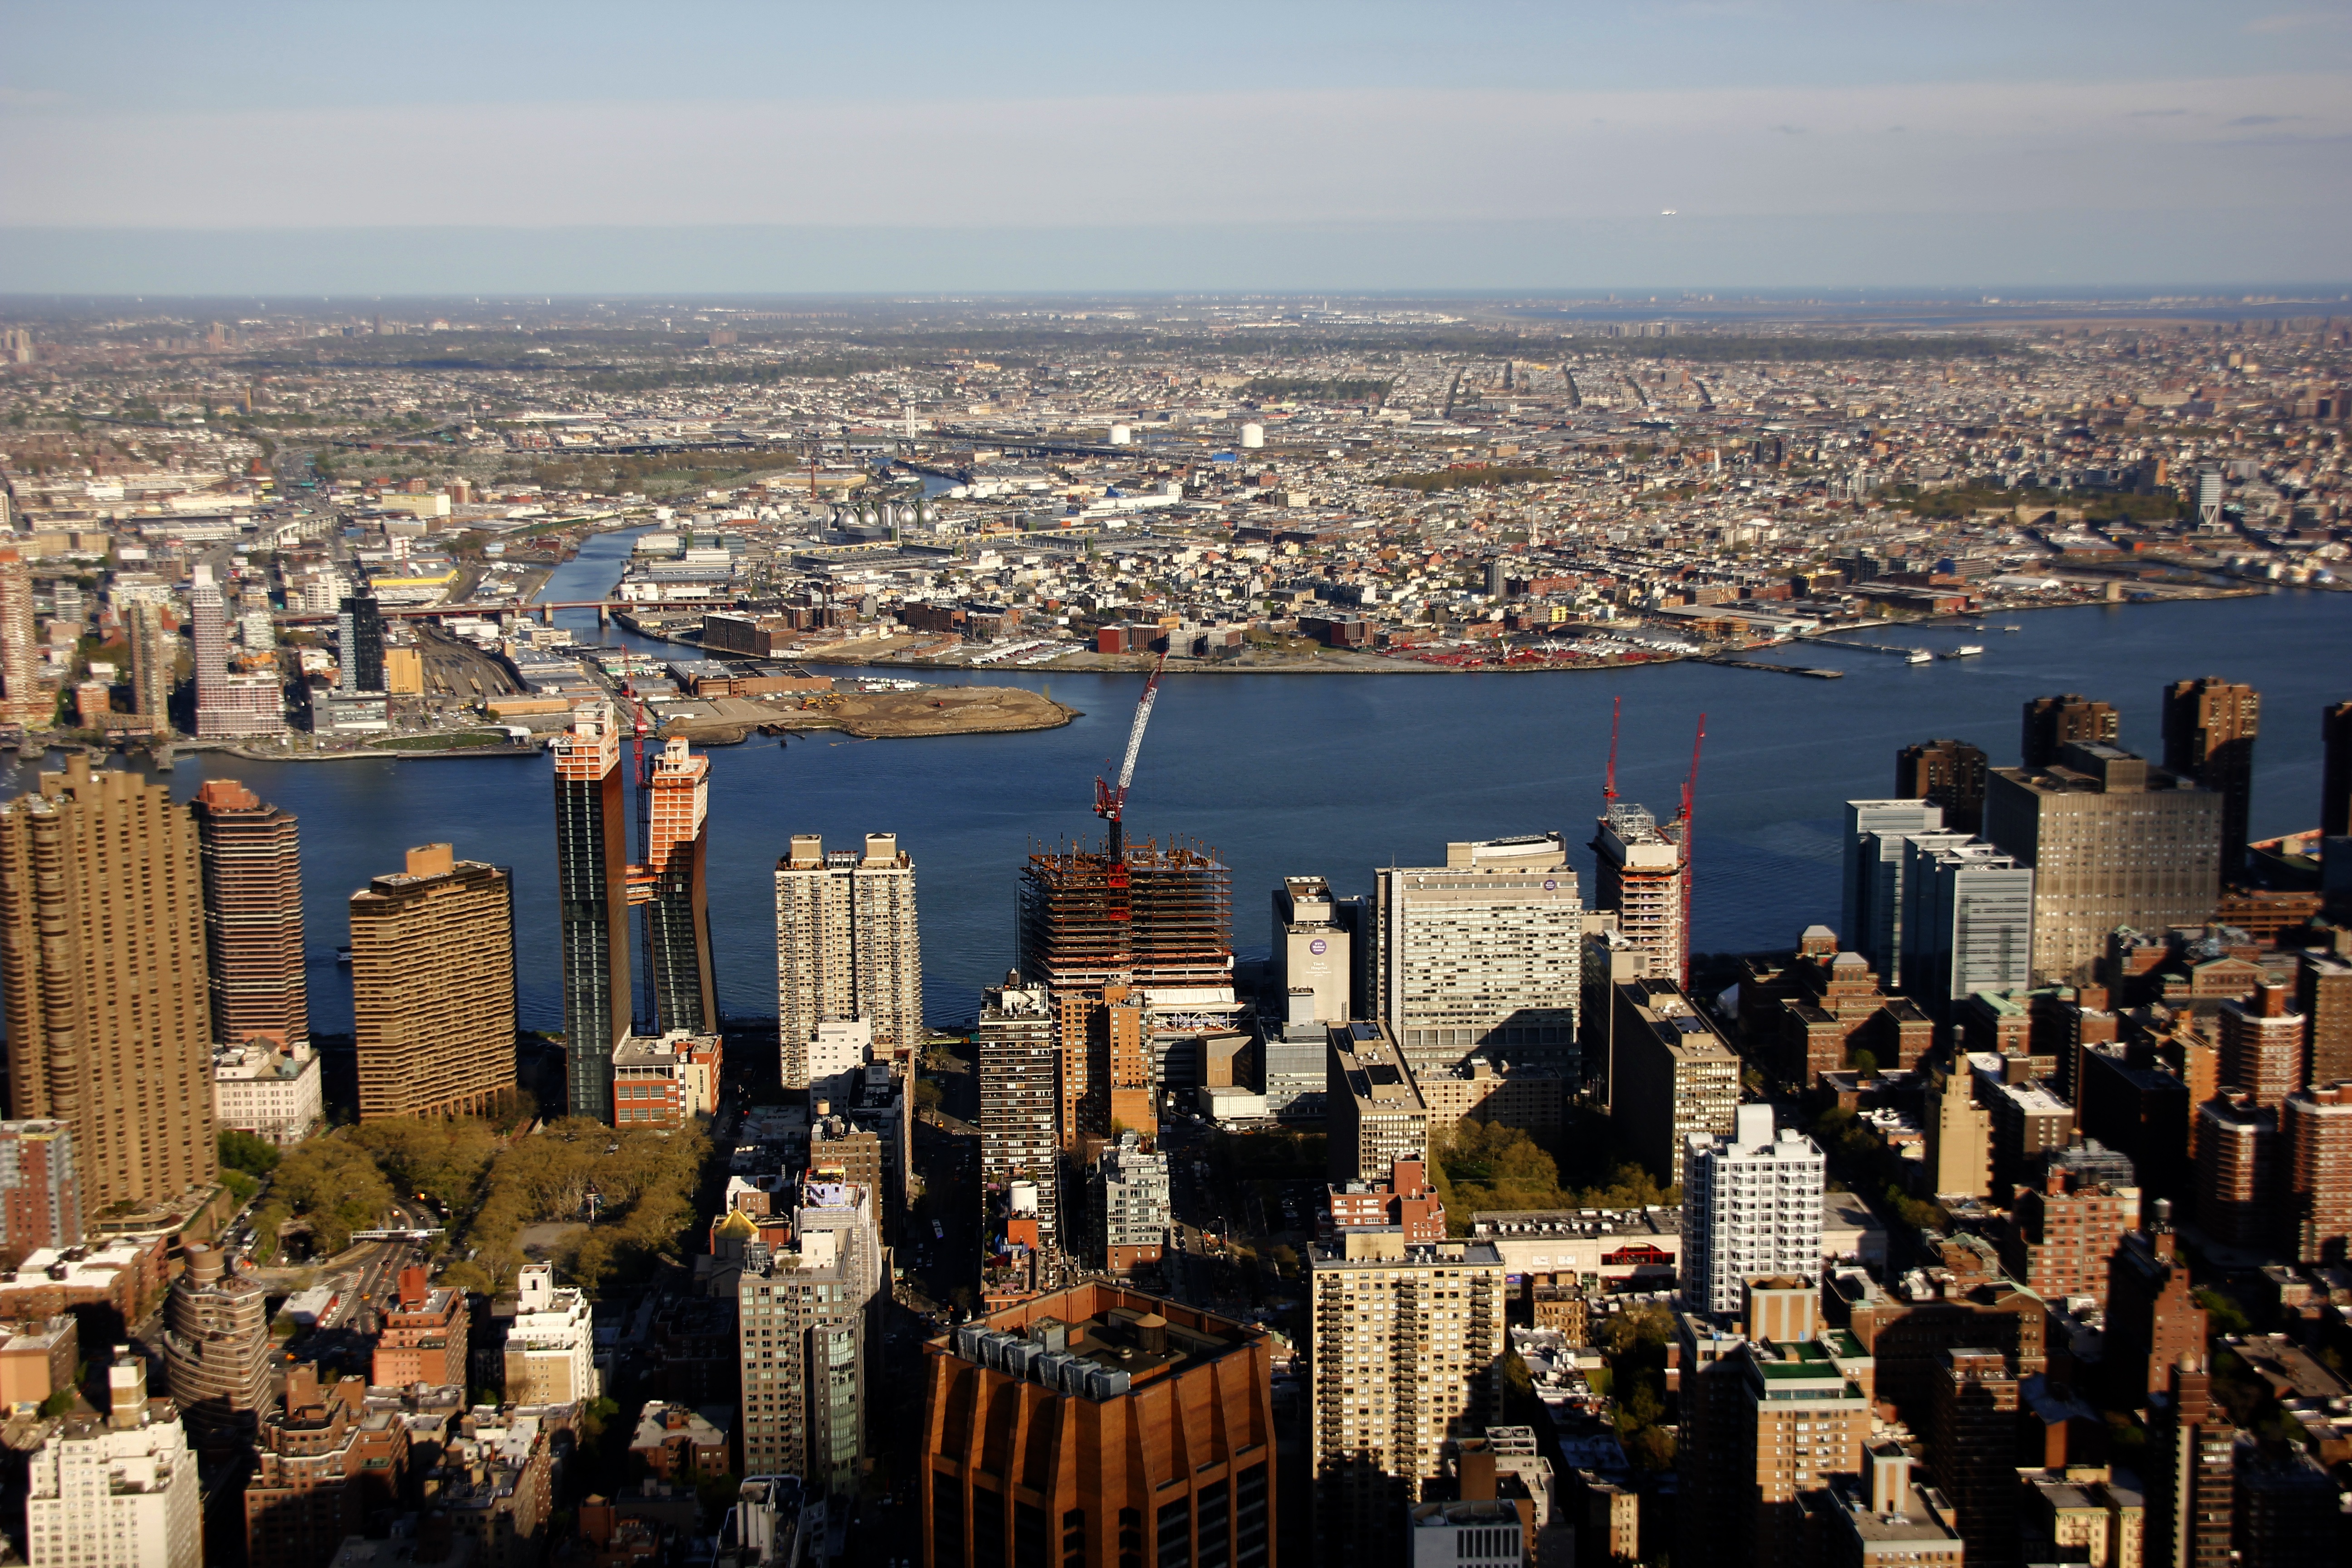
horizon, sky, skyline, town, building, city, skyscraper, urban, new york, manhattan, cityscape, panorama, downtown, dusk, evening, tower, usa, america, landmark, business, metropolitan, tourism, empire state building, empire, metropolis, neighbourhood, new york skyline, aerial photography, urban area, human settlement, metropolitan area